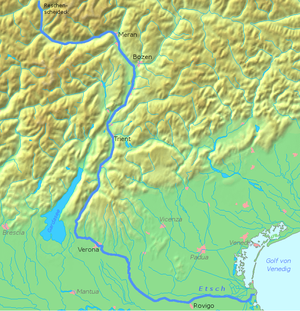
Adige
Adige
Adige er en flod i det nordlige Italien. Den er med en længde på 410 km. Italiens næstlængste flod, idet kun Po er længere. Den har sin kilde i 1.550 meters højde umiddelbart nord for Lago di Resia tæt på Italiens grænse til Østrig og Schweiz. Den passerer bl.a. gennem Trento og Verona og løber ud i Adriaterhavet lidt syd for Venezia.